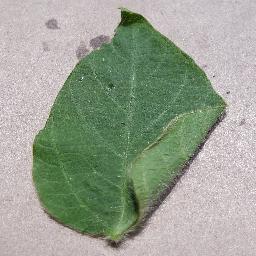
Label: Soybean___healthy